Gun turret

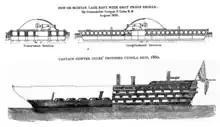
Captain Cowper Coles' proposed cupola ship, 1860

A small turret, or sub-turret set on top of a larger one, is called a cupola. The term "cupola" is also used for a rotating turret that carries a sighting device rather than weaponry, such as that used by a tank commander.